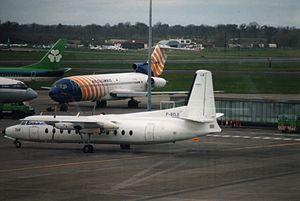
Le Fairchild FH-227 est un avion de ligne américain destiné au transport régional. Il s'agit d'une version rallongée du Fokker F.27 néerlandais.